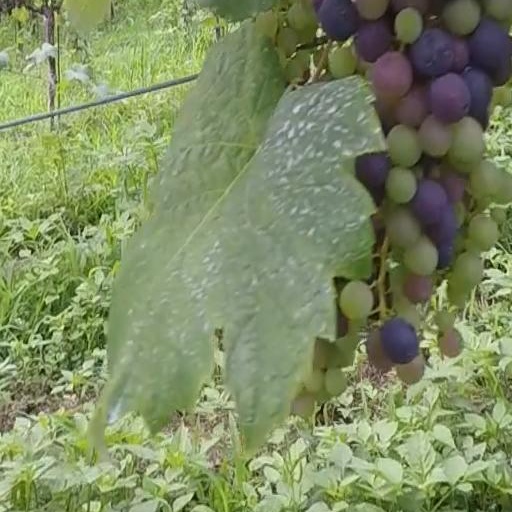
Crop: grape